Aghanliss

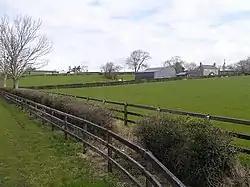
Aghanliss townland in 2008

Aghanliss is a townland in County Antrim, Northern Ireland. It is situated in the historic barony of Massereene Upper and the civil parish of Ballinderry and covers an area of 341 acres